Big Easy Casino

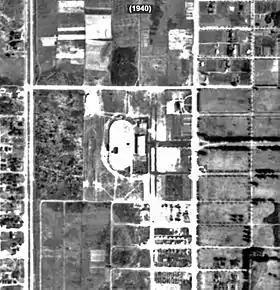
Historic Aerial Photograph of Hollywood Greyhound (Mardi Gras Casino) in 1940

What is now the Big Easy Casino opened as the Hollywood Kennel Club on December 1, 1934, three years after Florida legalized parimutuel betting. A grandstand was added in 1940. In 1974, the facility was reopened as Hollywood Greyhound Track.